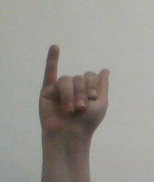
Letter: meem